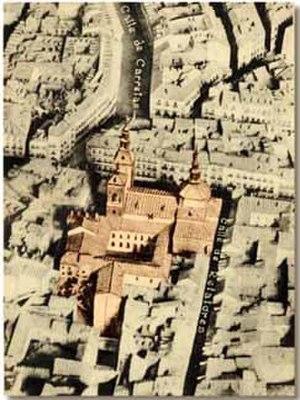
L'Escuela Técnica Superior de Ingenieros Industriales de Madrid - ETSII Madrid ou ETSI Industriales Madrid est une école d'ingénieurs intégrée à l'Universidad Politécnica de Madrid. Actuellement, l'École possède depuis 2010 l'acréditation ABET grâce à une grande qualité d'enseignement. Depuis 2006, selon le Ranking de ''Le Monde'', l'école est considérée comme la meilleure d'Espagne dans le domaine de l'ingénierie notamment dans le secteur industriel.